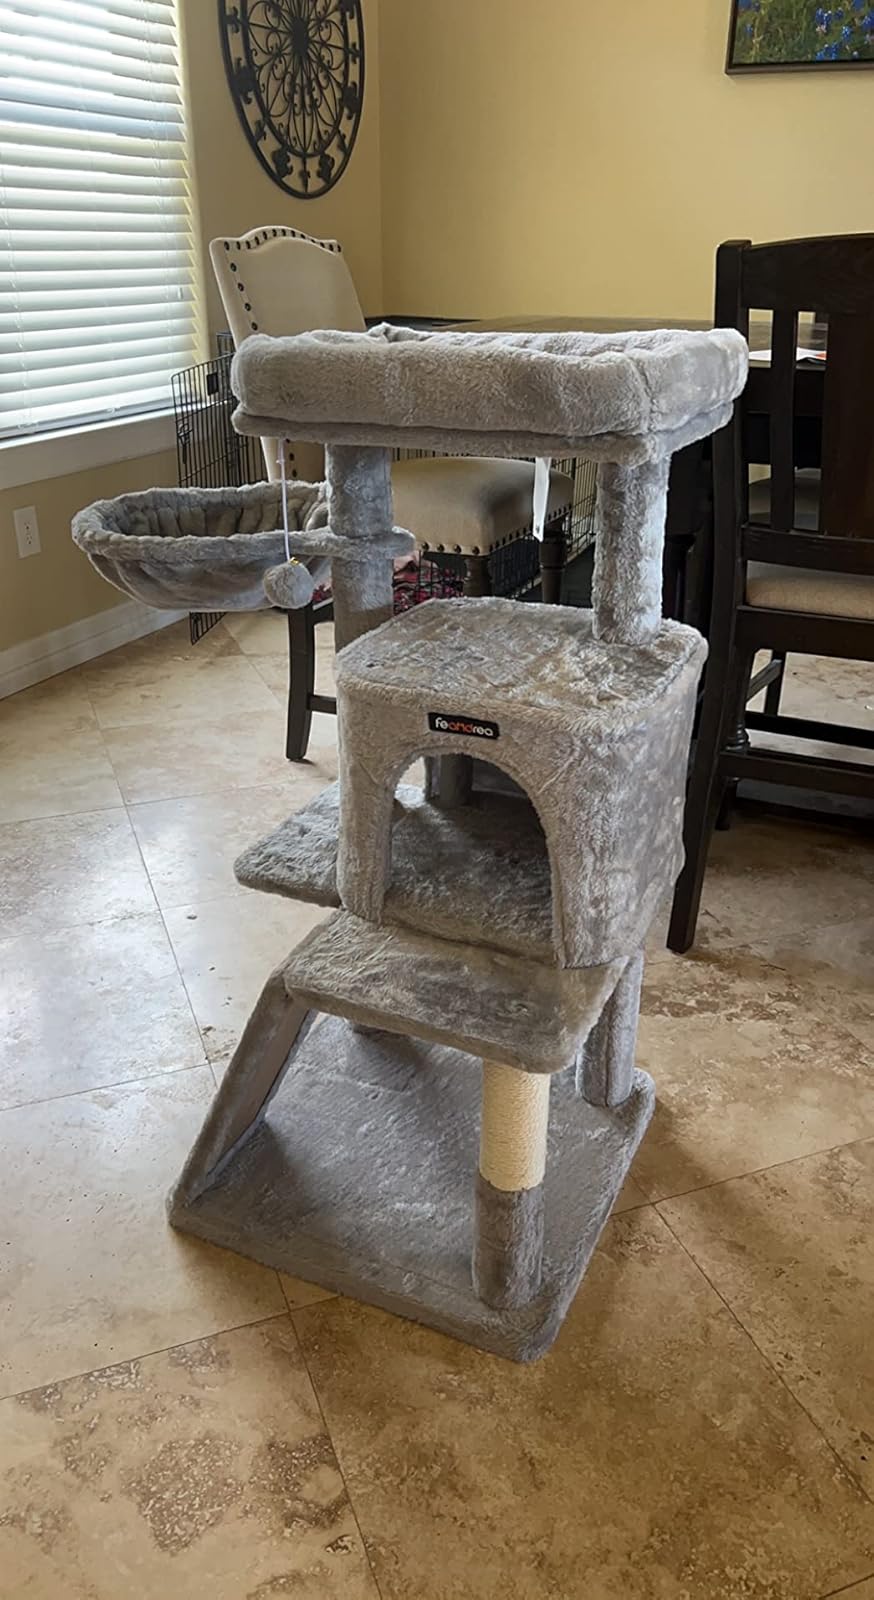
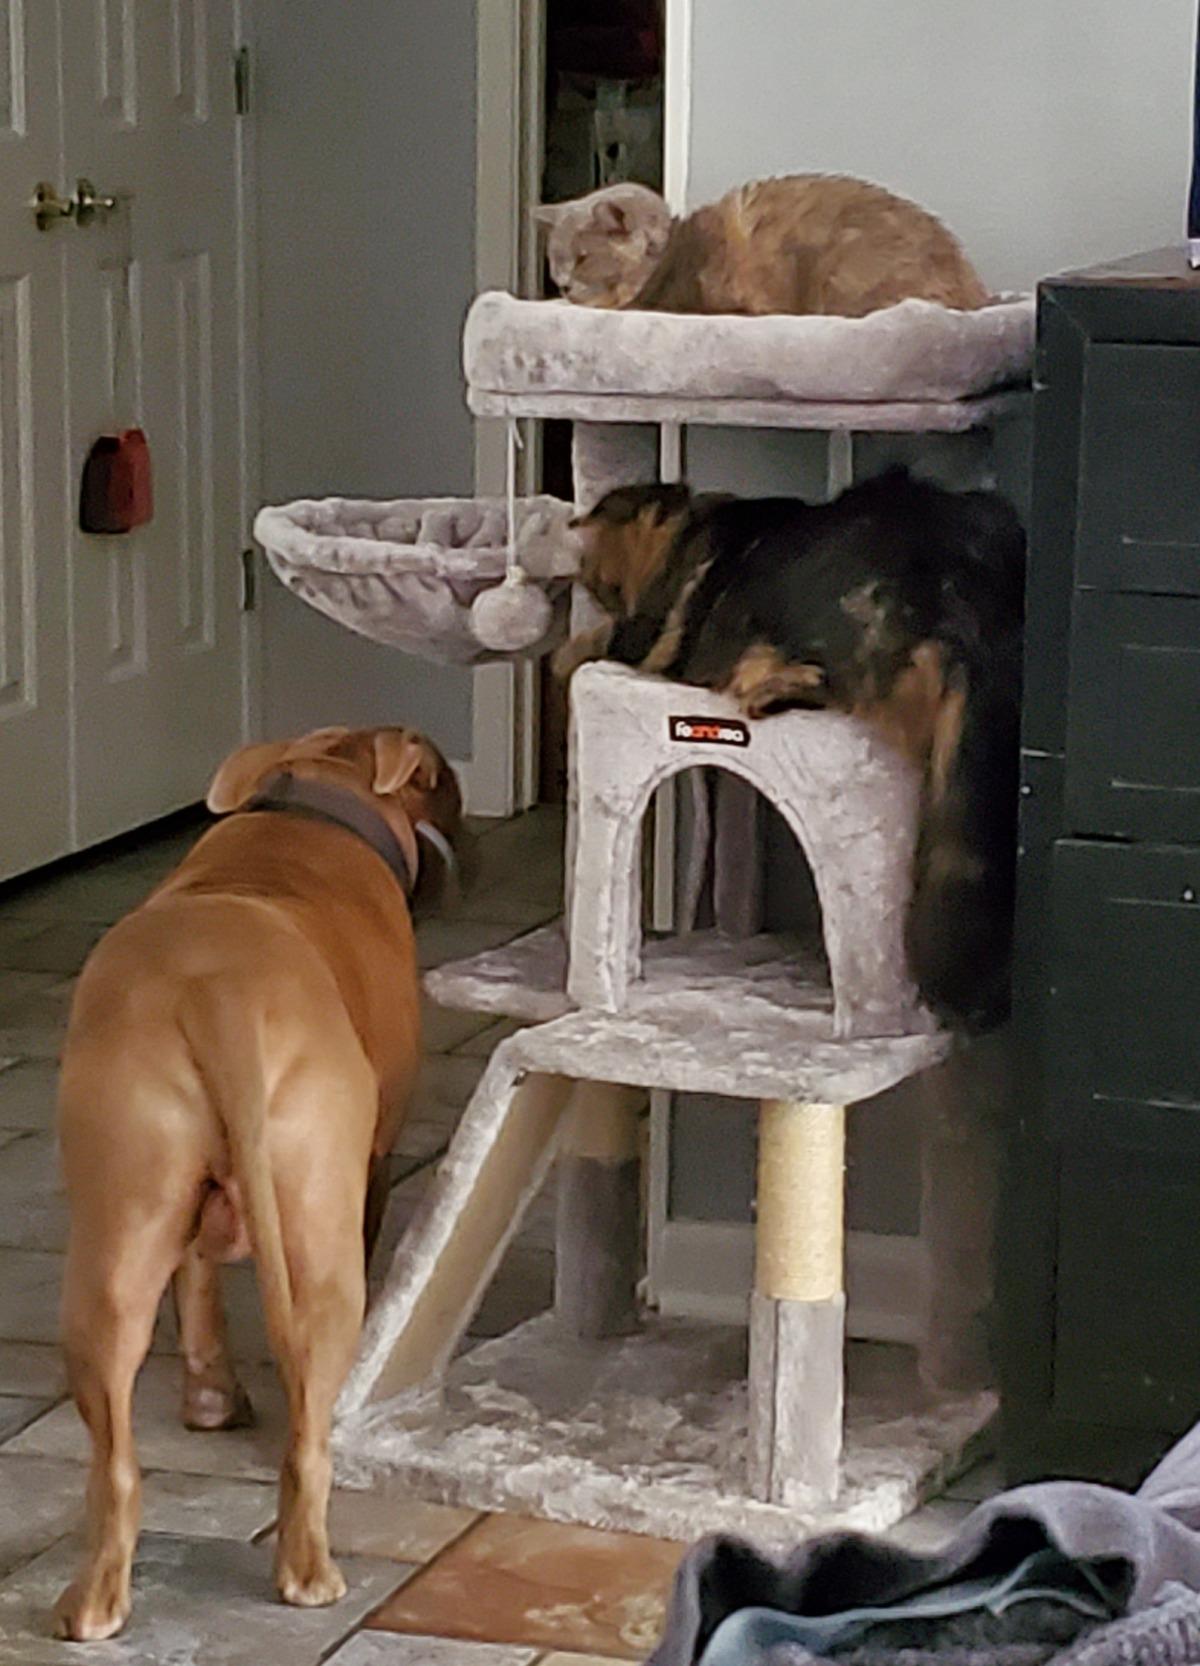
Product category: items_cat tree
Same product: yes